Isla Vista, California

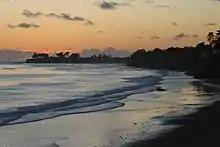
Isla Vista beachfront at sunset

Isla Vista has been an incubator for youth culture and has always had a number of local bands. Beginning around 1980, many of these bands used storage garages in the 6500 block of Seville Road owned by Sid Goren, as rehearsal spaces. In the late 1980s, alt-rockers Toad the Wet Sprocket rehearsed there, and although their origin is Goleta, they often performed in Isla Vista. Other performers from the area that have garnered substantial notability include Animal Liberation Orchestra, Jack Johnson, Steve Aoki, Lagwagon, Thriving Ivory, Rebelution, Ugly Kid Joe, Iration and Nezara. The Seville Road practice spaces were demolished in 2012 to make way for one of many luxury student housing complexes.